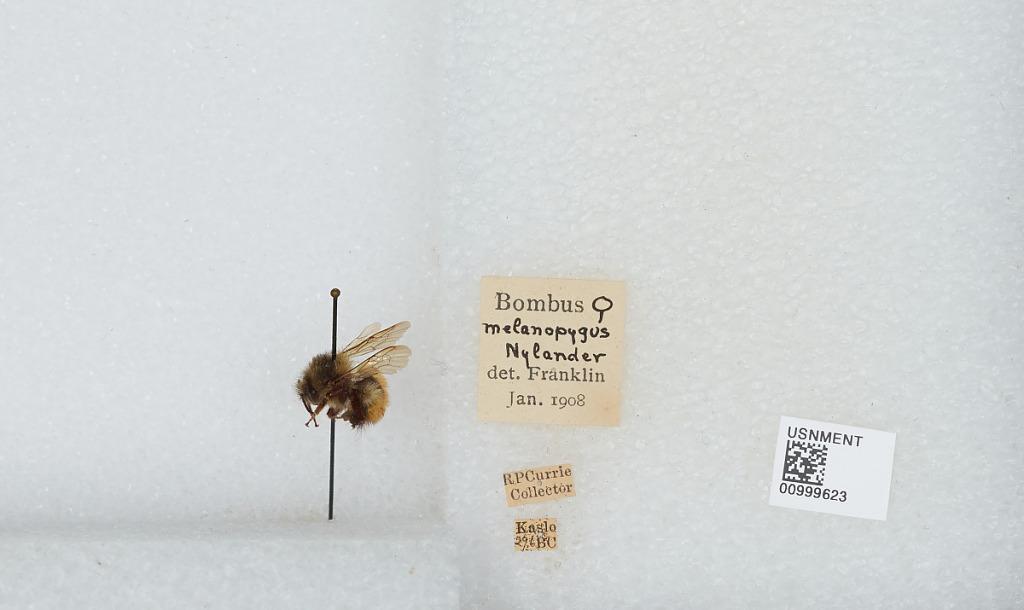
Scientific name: Bombus (Pyrobombus) melanopygus Nylander
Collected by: R. Currie
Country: Canada
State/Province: British Columbia
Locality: Kaslo
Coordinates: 49.9133, -116.911
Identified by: Franklin